Kissock Block Building

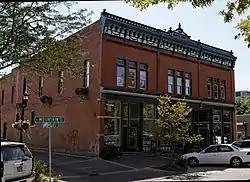

The Kissock Block Building is a historic commercial building located at 115–121 East Mountain Avenue in Fort Collins, Colorado. The two-story brick structure was completed in 1889 and was designed and built by local builder-architect Montezuma Fuller. It was listed on the National Register of Historic Places in 1985.